Electro-diesel locomotive

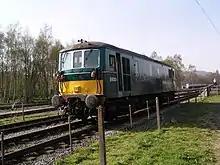
British Rail Class 73, no. E6013 (73107) at Rowsley South, on the Peak Railway on 17 April 2003. This locomotive was on loan from Fragonset Railways, and has since returned to main-line service with RT Rail.

Electro-diesel locomotives are used to provide continuous journeys along routes that are only partly electrified without a change of locomotive, avoid extensive running of diesel under overhead electrical wires and giving a solution where diesel engines are banned. They may be designed or adapted mainly for electric use, mainly for diesel use or to work well as either electric or diesel.